Pet Show!

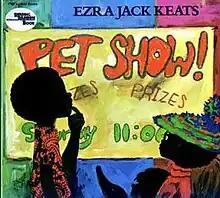

Pet Show! is a 1972 children's picture book by American author and illustrator Ezra Jack Keats. In an animated movie by Weston Woods Studios, Inc. in 1992, Terry Alexander narrated the movie with music by Fred Weinberg and Joe Beck.